Neo-Assyrian Empire

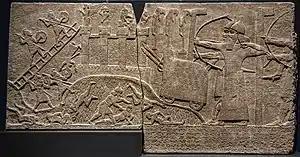
Relief from Tiglath-Pileser's palace in Nimrud depicting the Assyrians besieging a town

The ancient Assyrians primarily spoke and wrote the Assyrian language, a Semitic language (i.e. related to modern Hebrew and Arabic) closely related to Babylonian, spoken in southern Mesopotamia. Both Assyrian and Babylonian are generally regarded by modern scholars to be distinct dialects of the Akkadian language. This is a modern convention as contemporary ancient authors considered Assyrian and Babylonian to be two separate languages; only Babylonian was referred to as , with Assyrian being referred to as or . Though both were written with cuneiform script, the signs look quite different and can be distinguished relatively easily. The Neo-Assyrian Empire was the last ever state to sponsor writing traditional Akkadian cuneiform in all levels of its administration. As a result, ancient Mesopotamian textual tradition and writing practices flourished to an unprecedented degree in the Neo-Assyrian period. Texts written in cuneiform were made not just in the traditionally Akkadian-speaking Assyrian heartland and Babylonia, but by officials and scribes all over the empire. At the height of the Neo-Assyrian Empire, cuneiform documents were written in lands today part of countries like Israel, Lebanon, Turkey, Syria, Jordan and Iran, which had not produced any cuneiform writings for centuries, and in cases never before.